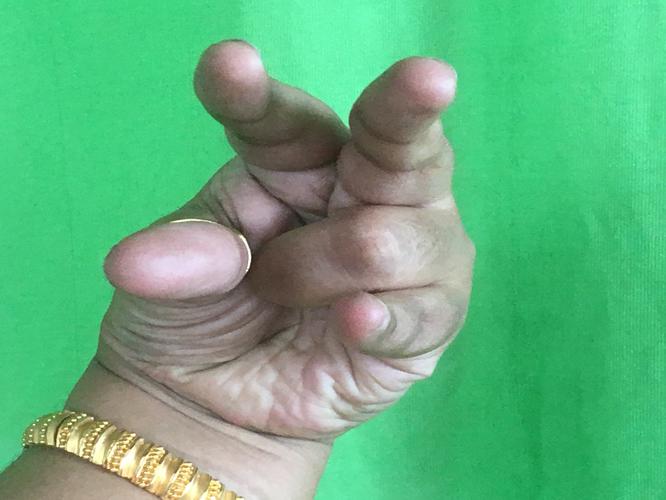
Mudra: Kangulam
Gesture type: single_hand